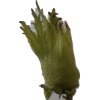
Label: peanut_shell_1x